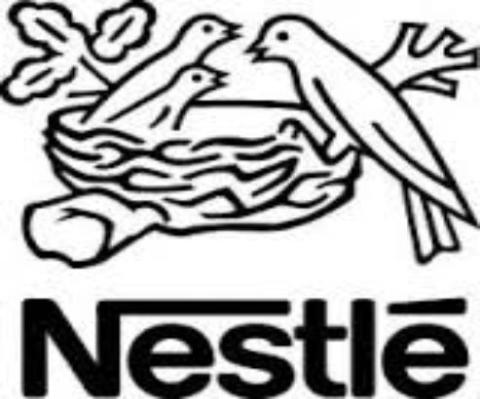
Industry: Food